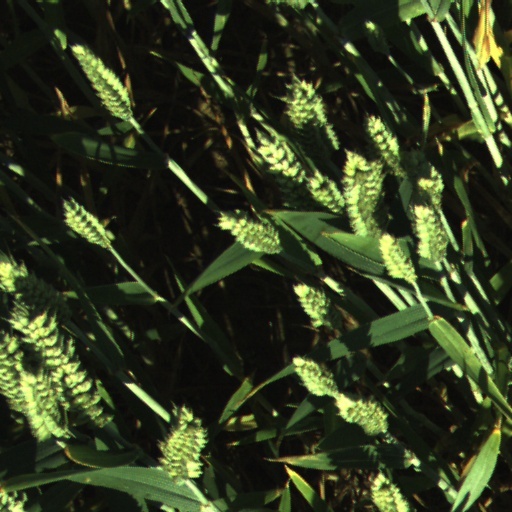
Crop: wheat